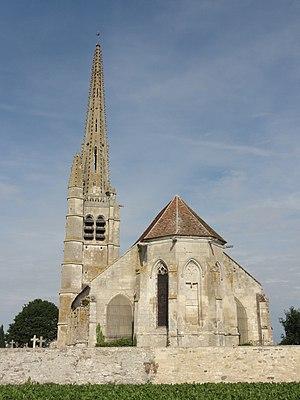
L'église Sainte-Félicité est une église catholique paroissiale située à Montagny-Sainte-Félicité, dans l'Oise, en France. Elle a été donnée à l'abbaye Saint-Vincent de Senlis en 1154, qui établit un prieuré au nord de l'église, et reste le collateur de la cure jusqu'à la Révolution française. Les éléments les plus anciens de l'église actuelle remontent seulement au XIIIᵉ siècle ; ce sont les supports des voûtes des deux travées droites du chœur. Sinon, l'église a été entièrement reconstruite entre 1510 et 1525 environ, dans le style gothique flamboyant. Seulement la façade et le clocher sont un peu plus récents, et appartiennent déjà à la Renaissance. C'est surtout pour sa haute et gracieuse flèche en pierre que l'église Sainte-Félicité est connue : elle culmine à 65 m de hauteur, et n'est dépassée, dans le département, que par la cathédrale de Senlis. Si l'architecture du reste de l'église ne montre que peu de particularités et reste presque austère, sauf à la façade et au chevet, elle peut s'enorgueillir d'un beau et vaste retable de pierre, installé en 1568 et relatant le martyr de sainte Félicité de Rome, patronne de l'église.